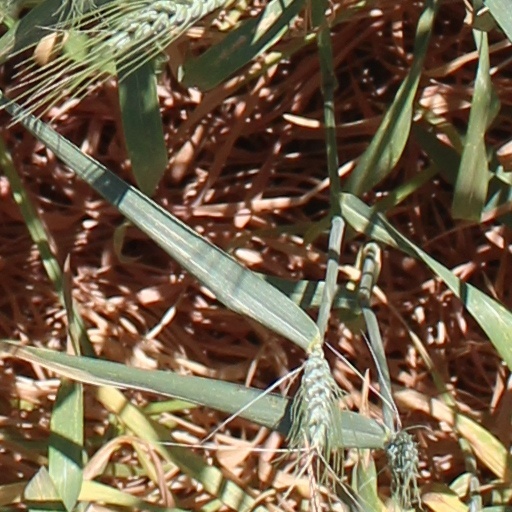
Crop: wheat